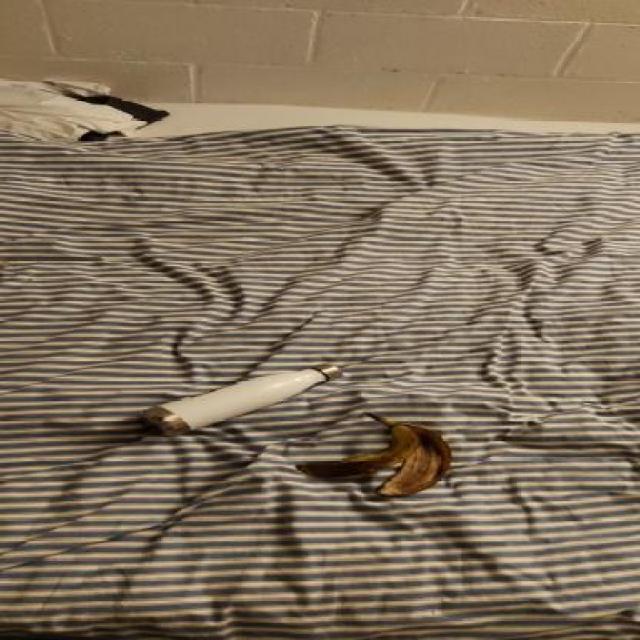
Label: bananas